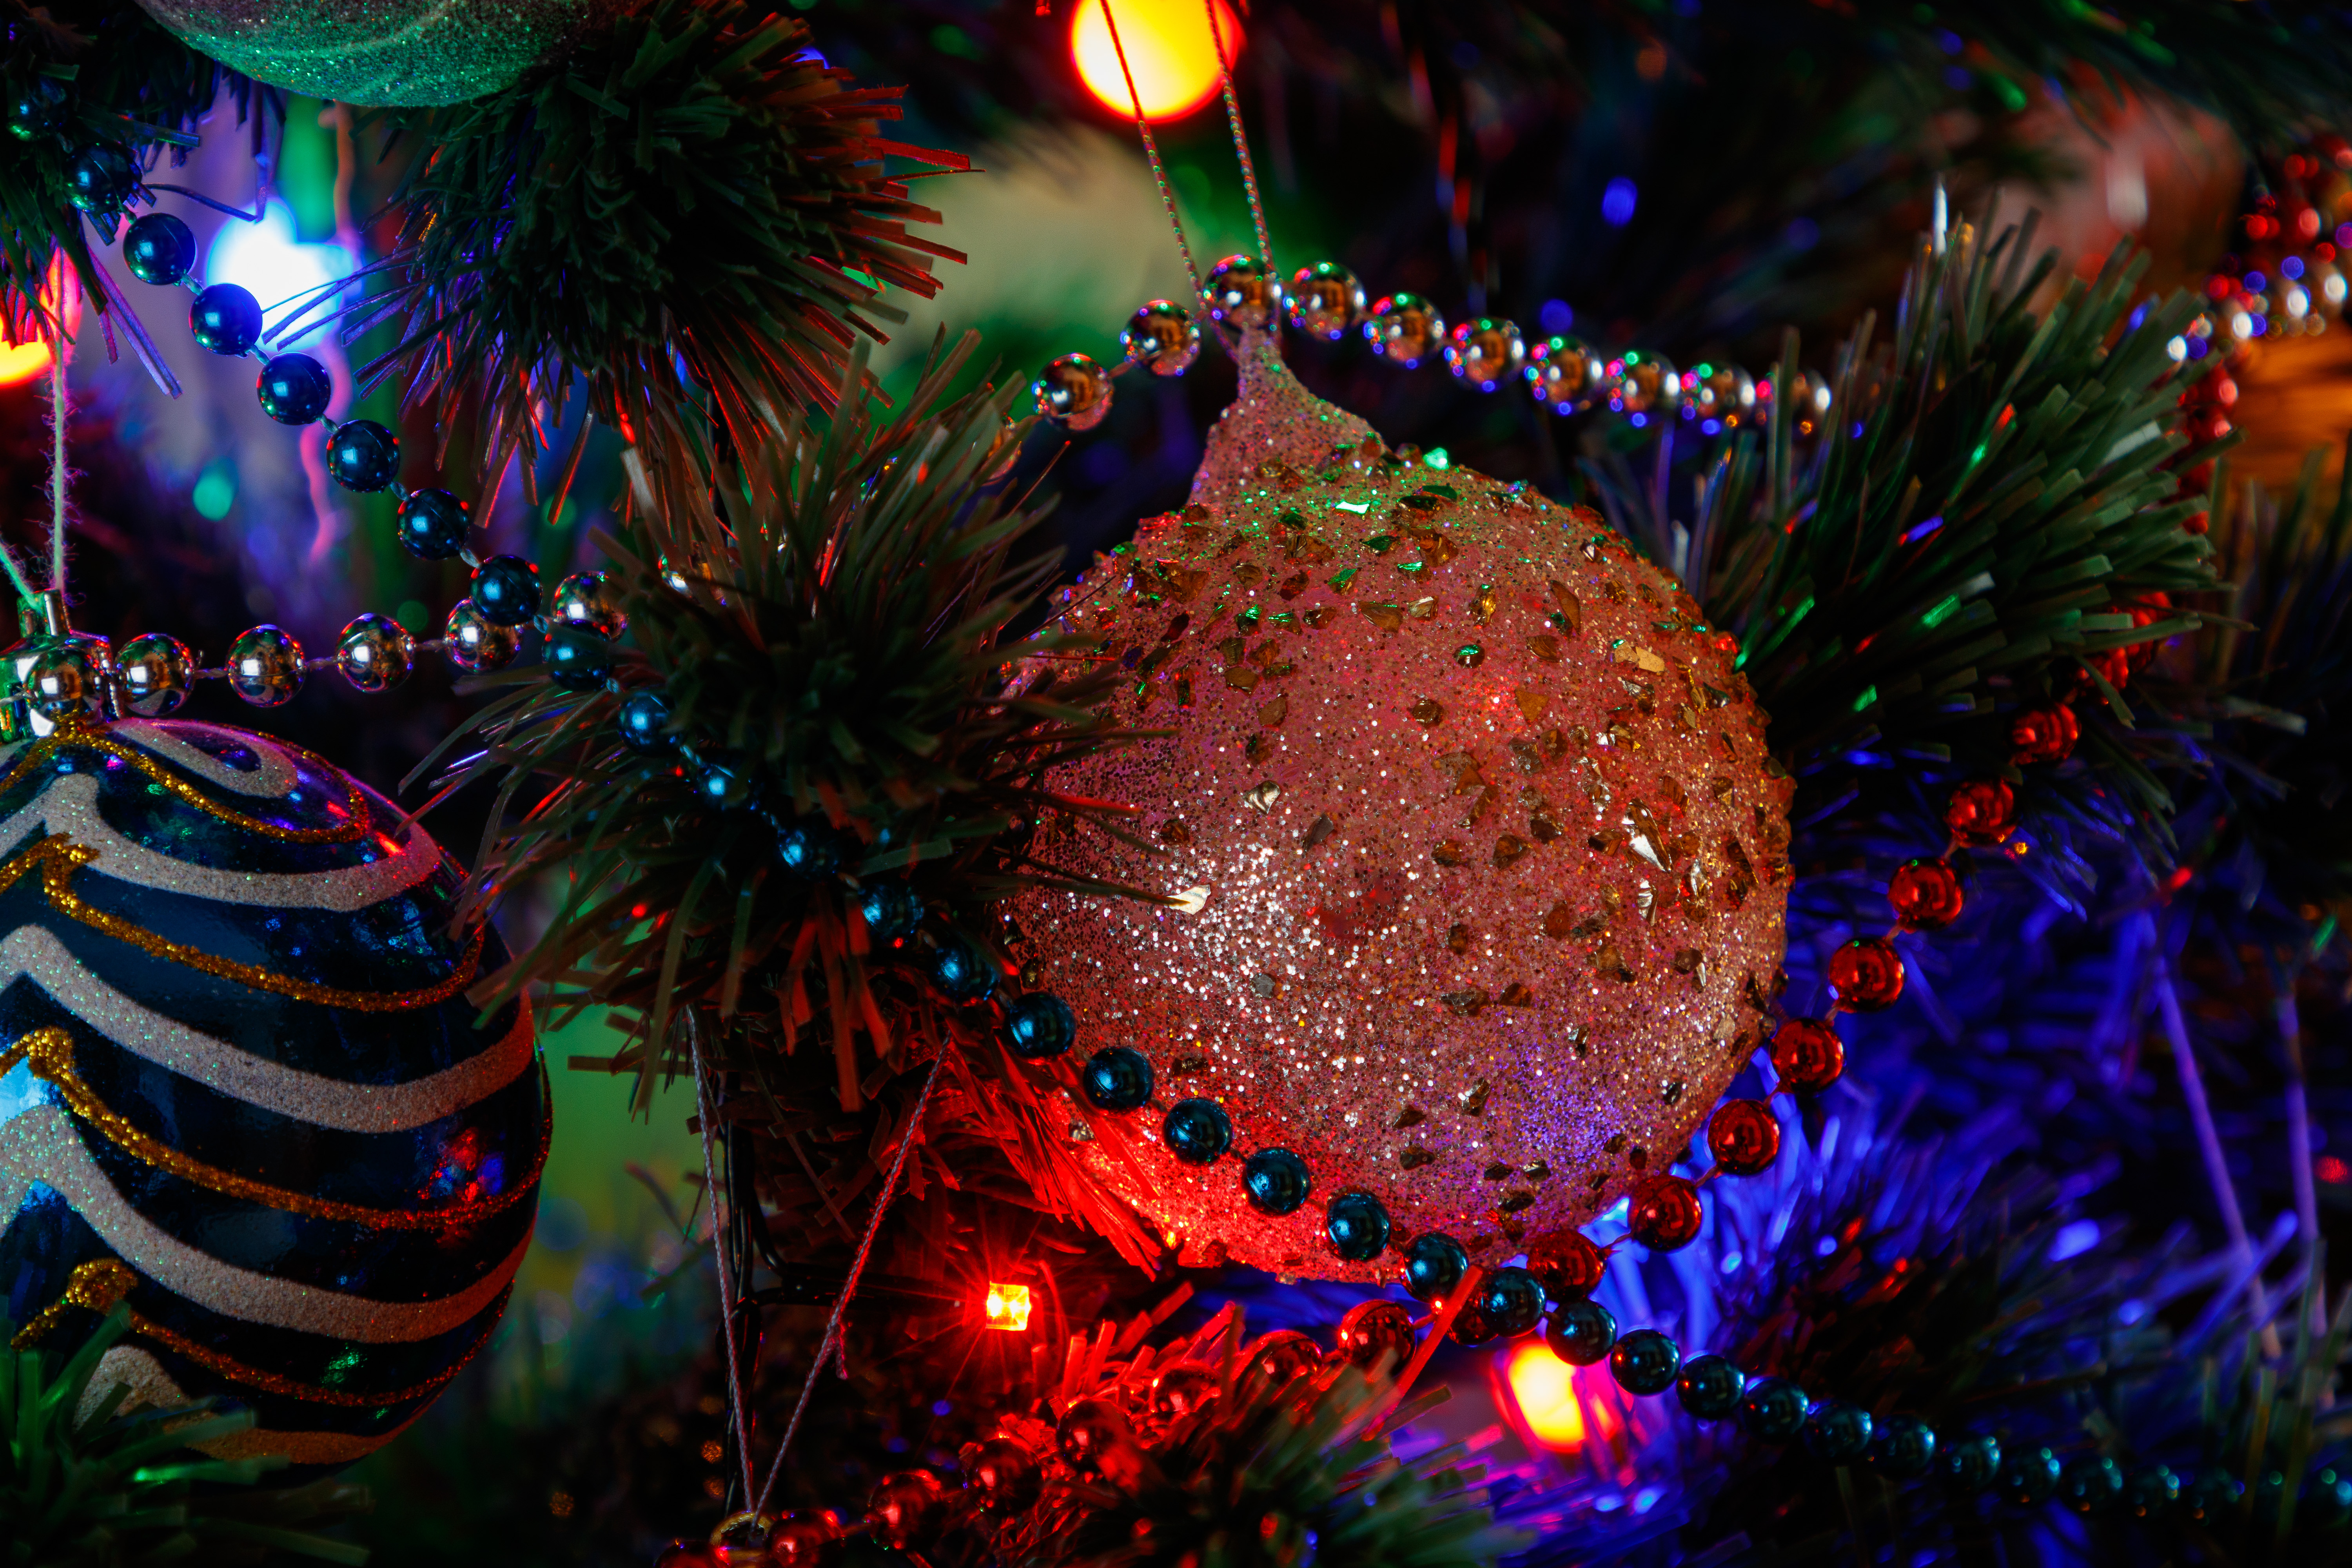
christmas, new year, christmas tree, christmas tree toy, decorations, christmas garland, winter, christmas ball, New Year's pictures, christmas pictures, holiday, balls, lights, night, shine, fun, event, christmas decoration, majorelle blue, christmas ornament, christmas eve, ornament, Holiday ornament, festival, pine family, conifer, tradition, sphere, christmas lights, decoration, fir, pine